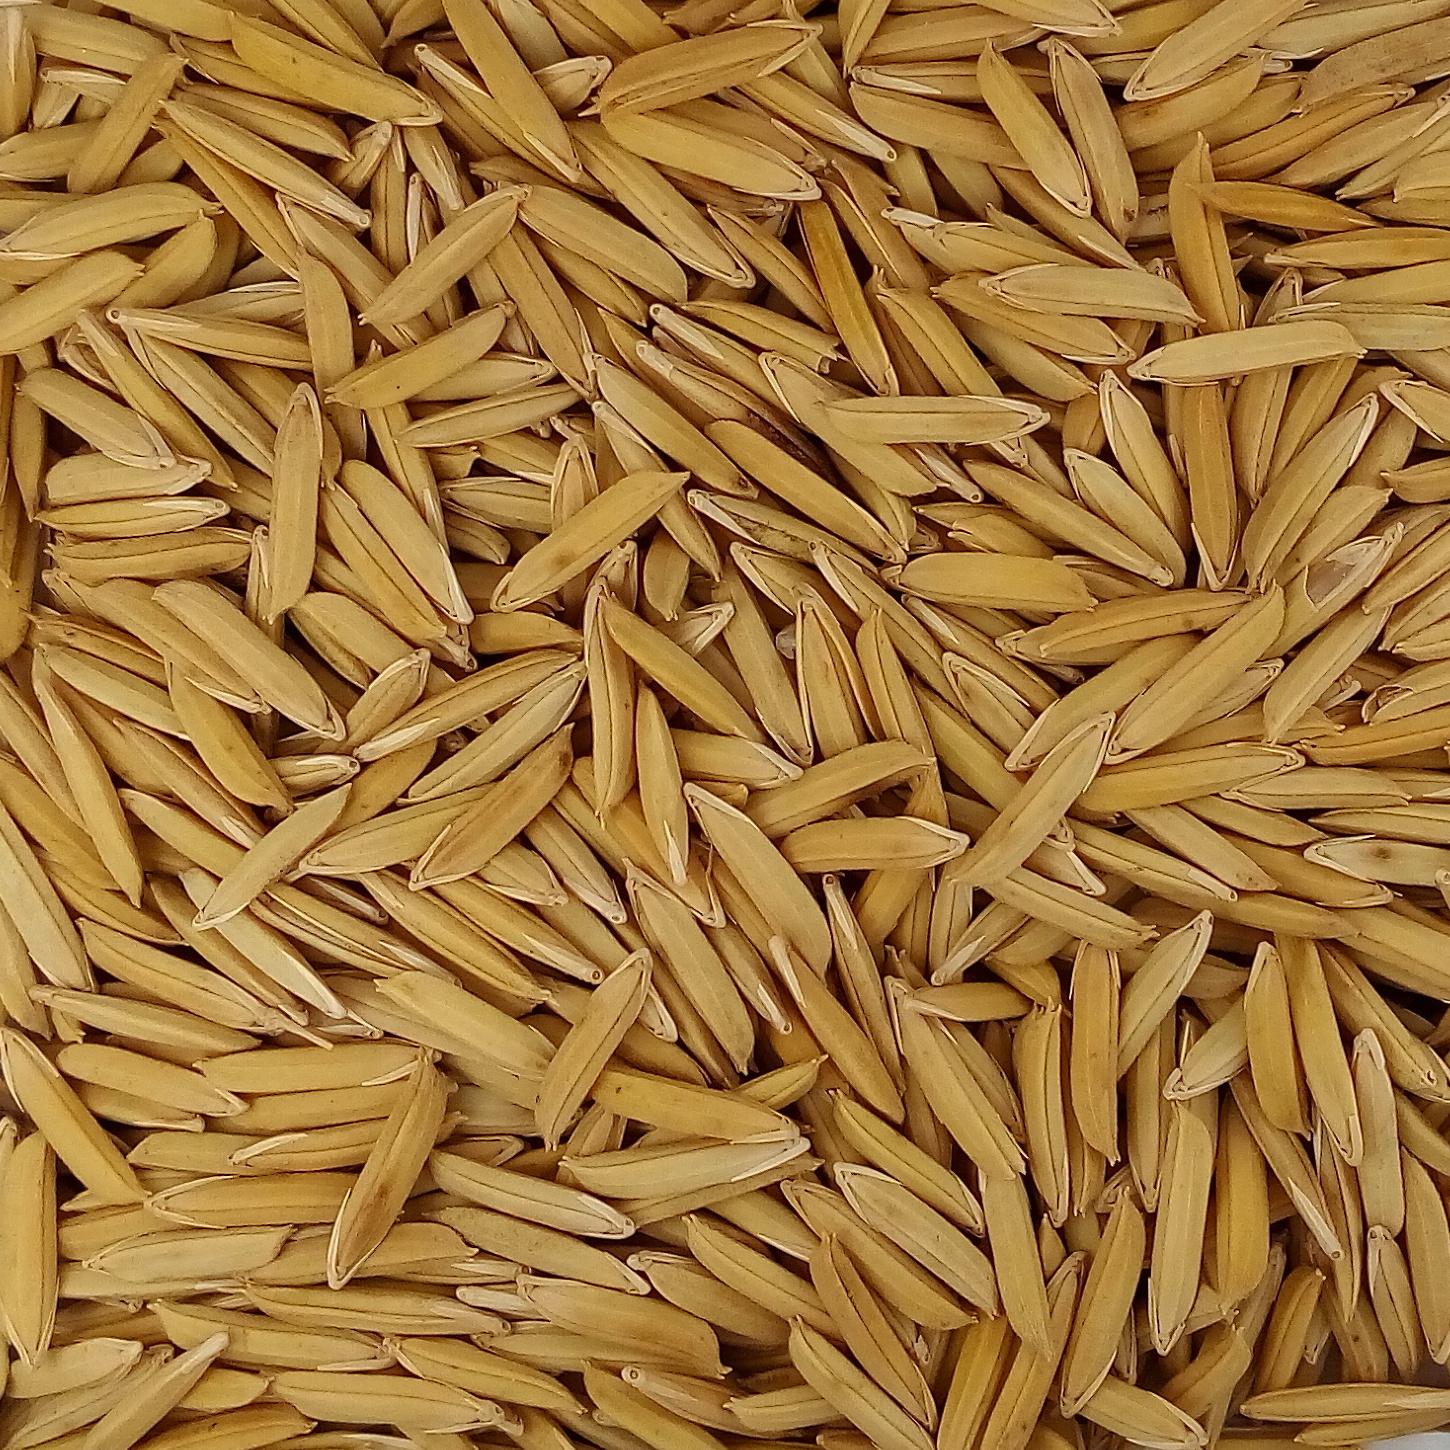
Rice seed variety: 1718